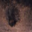
Label: porcupine